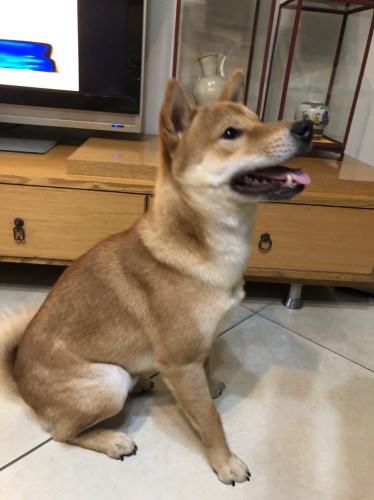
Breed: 1043-n000001-Shiba_Dog